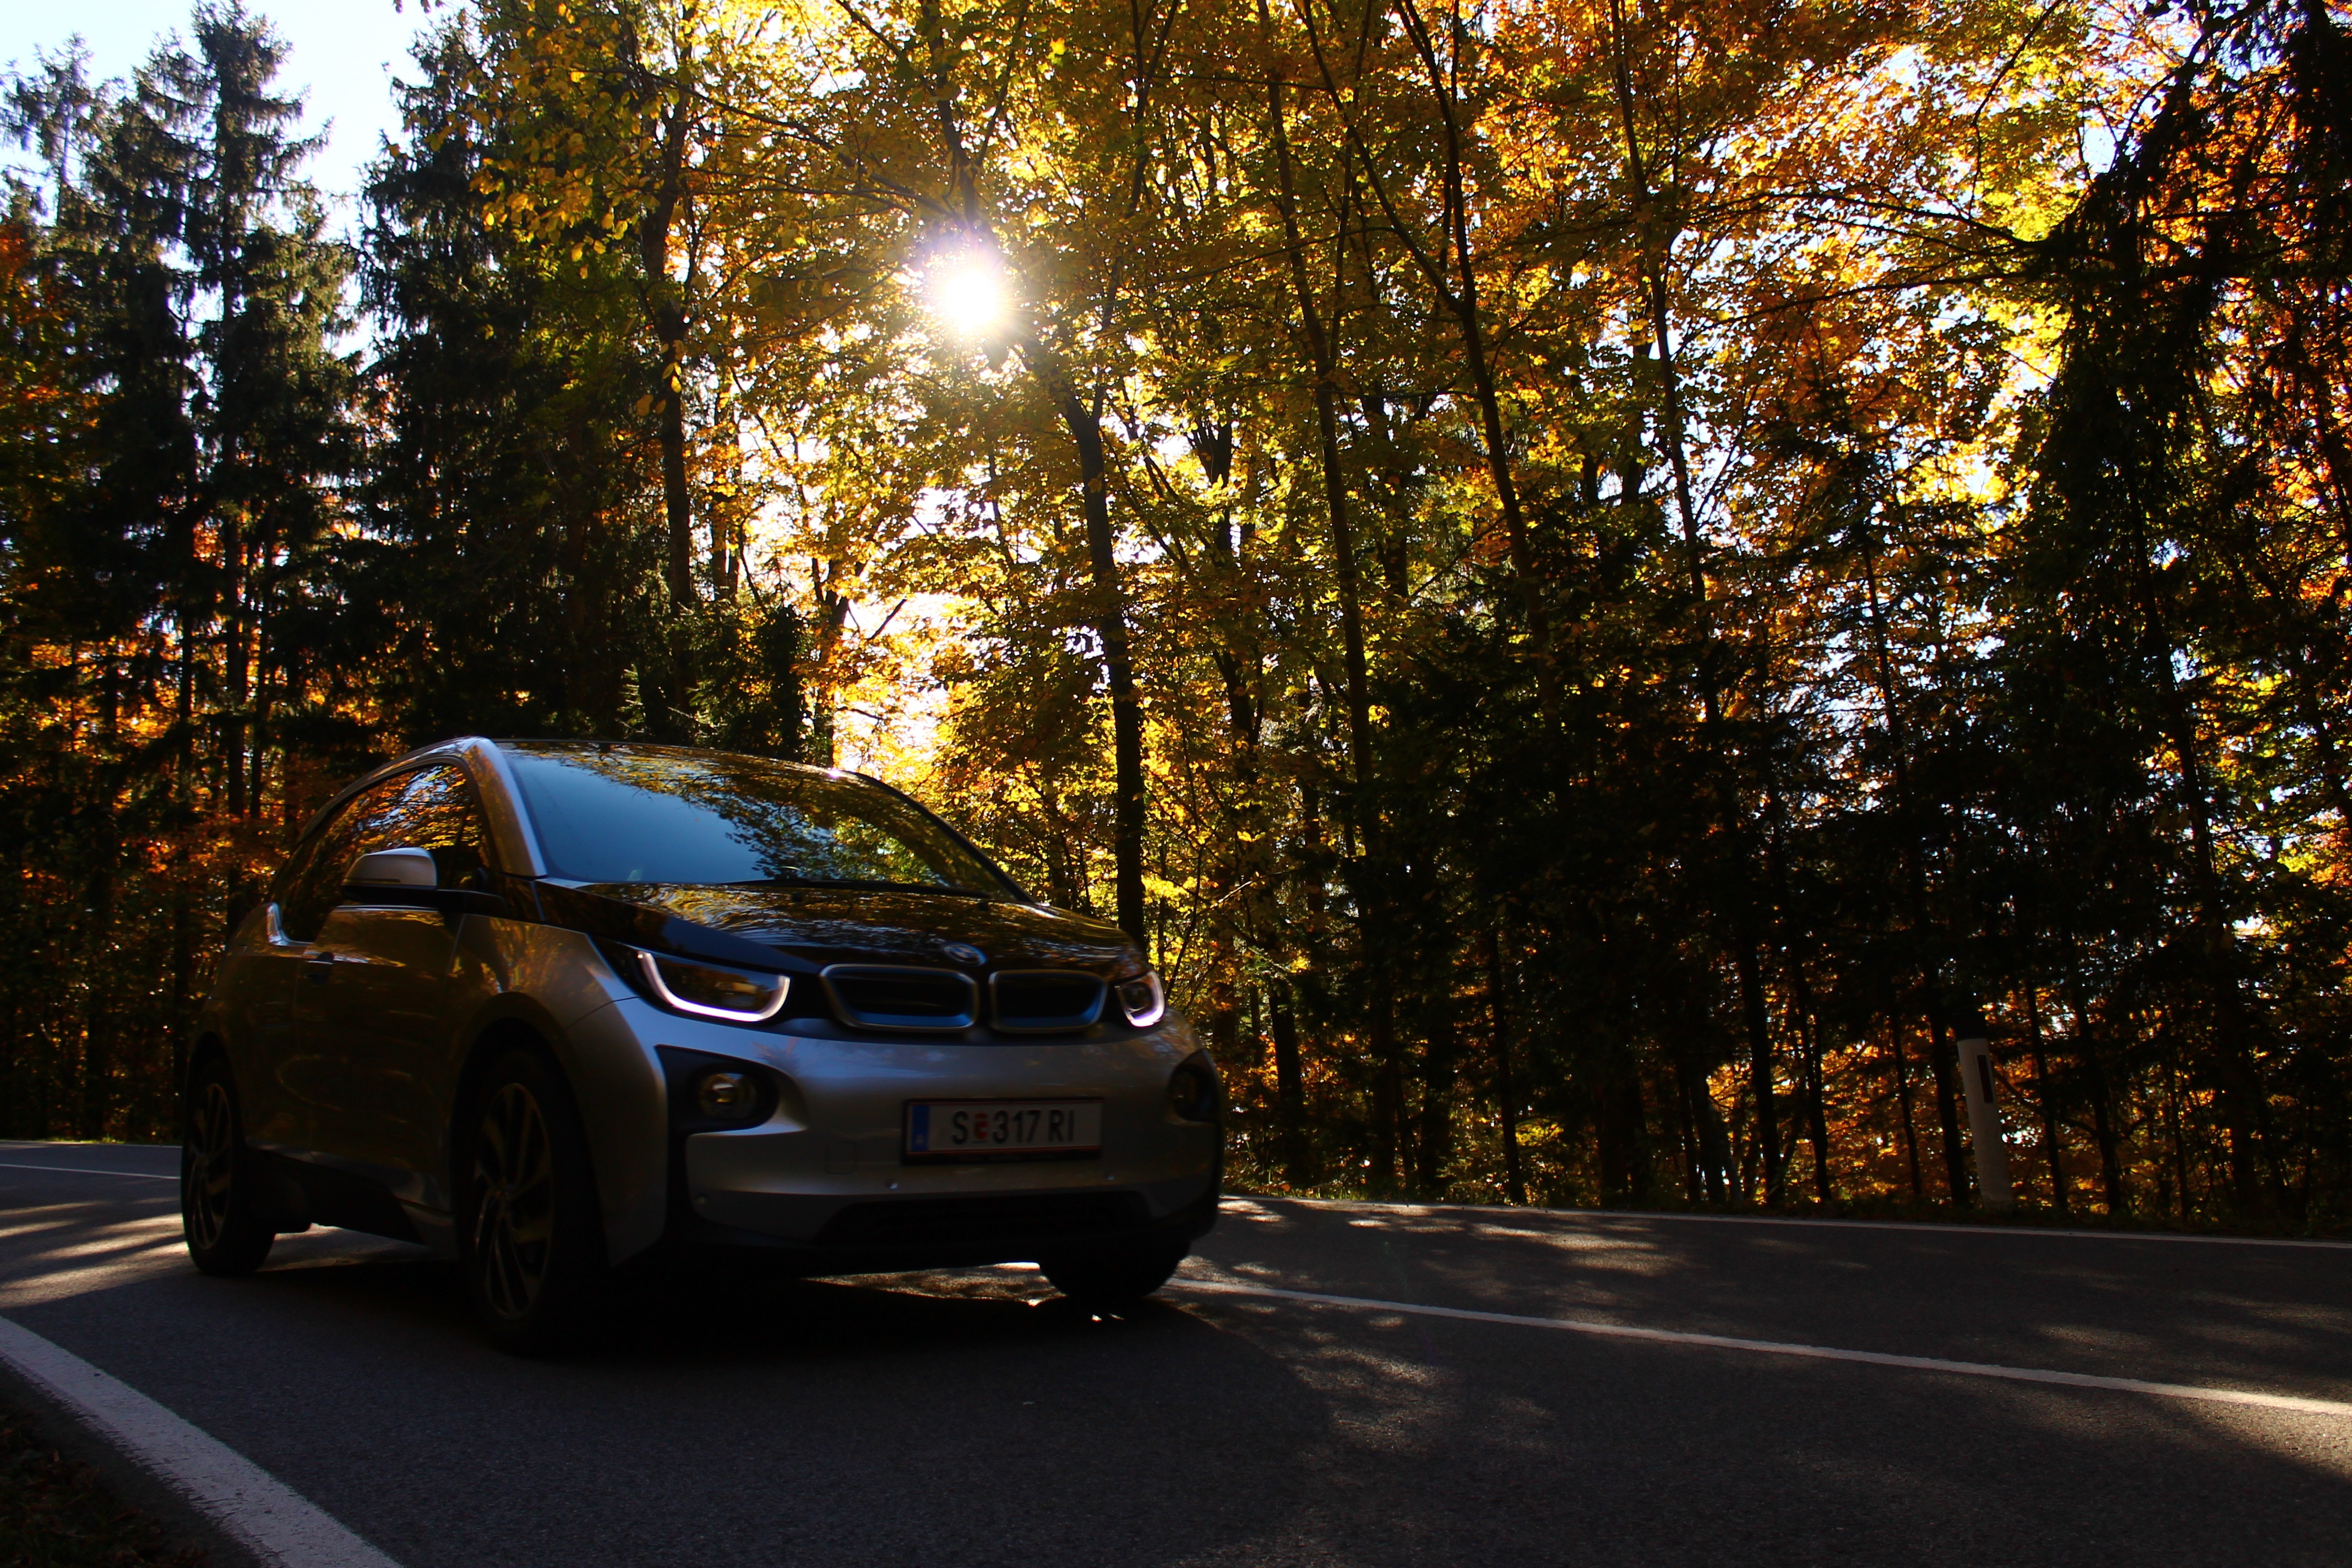
tree, road, car, wheel, driving, travel, vehicle, city car, sport utility vehicle, land vehicle, automobile make, automotive design